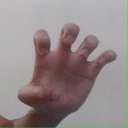
अक्षर: झ